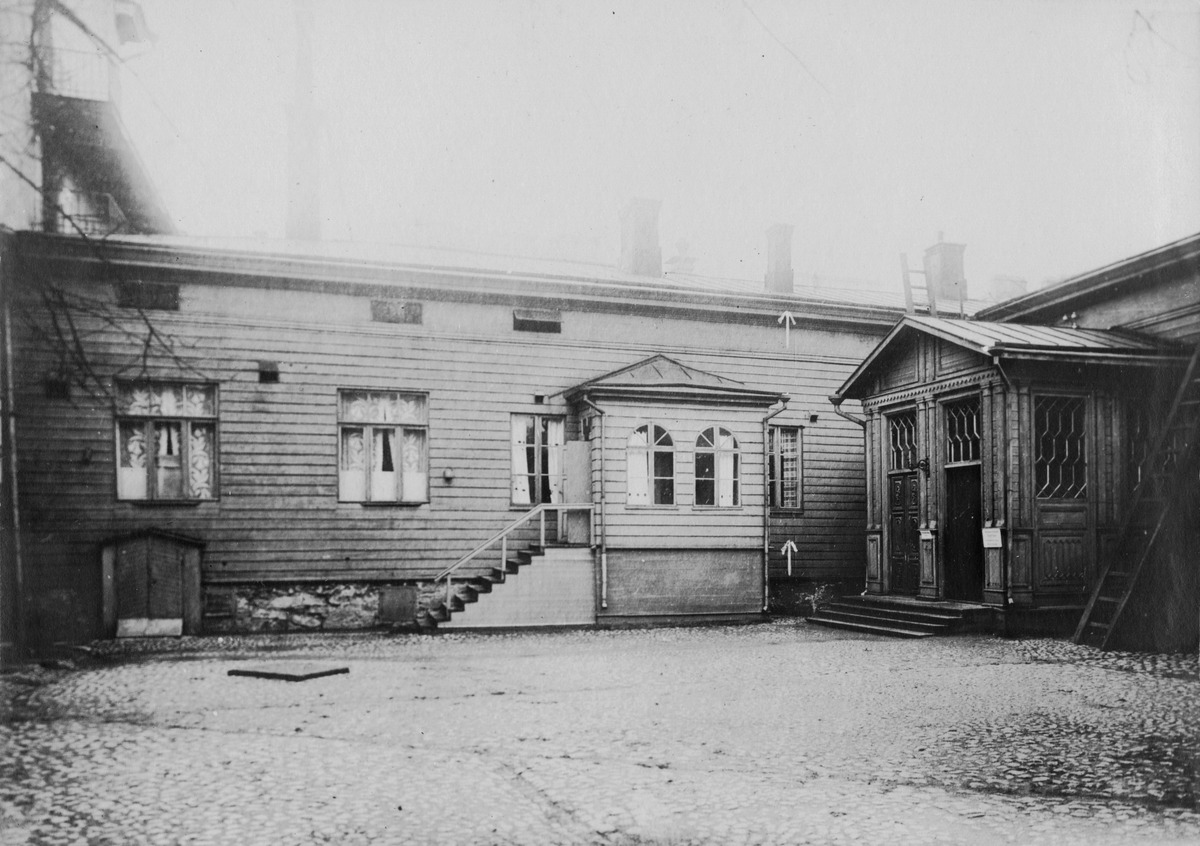
Bulevardi 7, 9
sisällön kuvaus: Bulevardi 7, 9. Pihakuva. Kuvaan merkitty nuolilla tontin rajakohta. mustavalkoinen
Kuvaaja: Brander, Signe, valokuvaaja
Ajankohta: kuvausaika 1913
Paikka: Suomi, Uusimaa, Helsinki, Kamppi Helsinki, Bulevardi 7, 9
Aiheet: puurakennukset, päällysteet, kivirakenteet, pihat